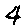
Label: 4